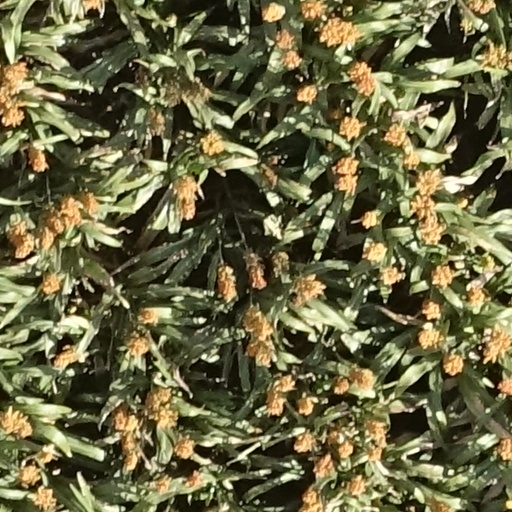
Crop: sorghum